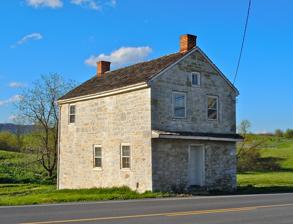
Building: Chambersburg and Bedford Turnpike Road Company Toll House
Country: United States of America
Year built: 1818
Historic house in Pennsylvania, United States United States historic place Chambersburg and Bedford Turnpike Road Company Toll House U.S. National Register of Historic Places Chambersburg and Bedford Turnpike Road Company Toll House, April 2011 Show map of Pennsylvania Show map of the United States Location West of St. Thomas on U.S. Route 30 , St. Thomas Township, Pennsylvania Coordinates 39°54′47″N 77°48′50″W / 39.91306°N 77.81389°W / 39.91306; -77.81389 Area 0.3 acres (0.12 ha) Built c. 1818 Built by Chambersburg & Bedford Turnpike Co. NRHP reference No. 78002404 Added to NRHP January 3, 1978 Chambersburg and Bedford Turnpike Road Company Toll House is a historic toll house located at St. Thomas Township in Franklin County, Pennsylvania . It was built about 1818, and is a two-story, three-bay wide, limestone building.  It was owned by the Chambersburg and Bedford Turnpike Road Company until, when it was sold for $60.00. It was listed on the National Register of Historic Places in 1977. References